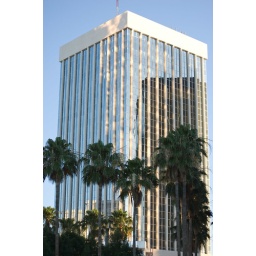
A shiny office building in downtown Tucson, AZ